Music technology

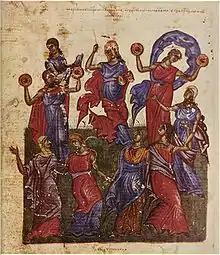
Miriam and women celebrate the crossing of the Red Sea with "timbrels" (small hand drums) (from the Tomić Psalter).

In prehistoric Egypt, music and chanting were commonly used in magic and rituals, and small shells were used as whistles. Evidence of Egyptian musical instruments dates to the Predynastic period, when funerary chants played an important role in Egyptian religion and were accompanied by clappers and possibly the flute. The most reliable evidence of instrument technologies dates from the Old Kingdom, when technologies for constructing harps, flutes and double clarinets were developed. Percussion instruments, lyres and lutes were used by the Middle Kingdom. Metal cymbals were used by ancient Egyptians. In the early 21st century, interest in the music of the pharaonic period began to grow, inspired by the research of such foreign-born musicologists as Hans Hickmann. By the early 21st century, Egyptian musicians and musicologists led by the musicology professor Khairy El-Malt at Helwan University in Cairo had begun to reconstruct musical instruments of ancient Egypt, a project that is ongoing.